Neo-Stalinism

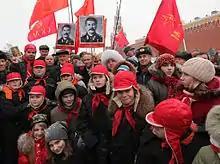
Marxist–Leninist activists laying wreaths at Stalin's grave in 2009

In June 2007, Russian President Vladimir Putin organized a conference for history teachers to promote a high school teachers manual called "A Modern History of Russia: 1945–2006: A Manual for History Teachers", which according to Irina Flige (office director of human rights organization Memorial) portrays Stalin as a cruel yet successful leader who "acted rationally". She claims it justifies Stalin's terror as an "instrument of development". Putin said at the conference that the new manual will "help instill young people with a sense of pride in Russia", and he posited that Stalin's purges pale in comparison to the United States' atomic bombings of Hiroshima and Nagasaki. At a memorial for Stalin's victims, Putin said that while Russians should "keep alive the memory of tragedies of the past, we should focus on all that is best in the country".